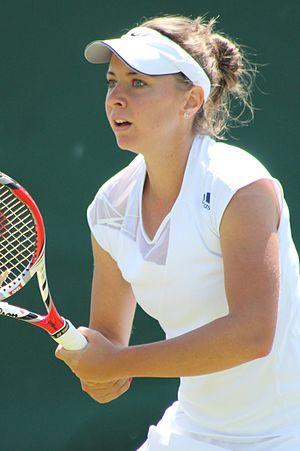
Kristína Kučová, née le 23 mai 1990, est une joueuse de tennis slovaque professionnelle.